Edward Doubleday

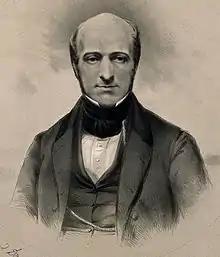
Portrait by George Henry Ford

Edward Doubleday (9 October 1810 – 14 December 1849) was an English entomologist primarily interested in Lepidoptera. He is best known for "The Genera of Diurnal Lepidoptera: Comprising Their Generic Characters, a Notice of Their Habits and Transformations, and a Catalogue of the Species of Each Genus", co-written with John O. Westwood, and illustrated by William Chapman Hewitson; and "List of the Specimens of Lepidopterous Insects in the Collection of the British Museum".